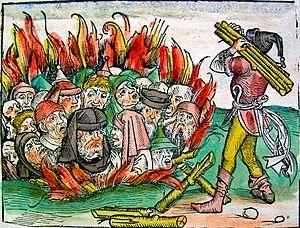
Le Songe de Scipion est un roman policier historique britannique de Iain Pears, publié en 2002. L'action du récit se passe principalement dans le Comtat Venaissin et en Avignon, mais à trois époques différentes :
La présence juive en Alsace, est attestée depuis le XIIᵉ siècle. Hors le royaume de France, les Juifs alsaciens n’ont pas à souffrir des expulsions décidées par les rois de France, mais ils sont persécutés lors de l’épidémie de peste noire du XIVᵉ siècle et expulsés des villes.
L’histoire des Juifs d'Allemagne est emblématique de l'histoire des Juifs en Europe occidentale, entre antijudaïsme, intégration liée à l'universalisme des Lumières et antisémitisme moderne.
Le pèlerinage de Deggendorf était un pèlerinage annuel fondé sur l'accusation de profanation d'hosties contre les Juifs ; il faisait suite à un pogrom de l'an 1338 au cours duquel la population juive avait été massacrée et brulée. Ce pèlerinage antijuif conduisait à l'église du Saint-Sépulcre, dans la ville de Deggendorf en Bavière, jusqu'à ce que l'évêque de Ratisbonne ait mis fin à l'événement en mars 1992 en priant pour le pardon de ce qui s'était passé.
Pierre Roger, né dans la commune de Rosiers-d'Égletons, en Corrèze, et mort à Avignon, est le 198ᵉ pape de l'Église catholique, sous le nom de Clément VI. Il est aussi le 4ᵉ pape d'Avignon.
Le mot pogrom signifie détruire, piller. Il est utilisé spécifiquement dans plusieurs langues pour décrire les attaques, accompagnées de pillages et de massacres, contre les Juifs en Russie, perpétrées par la majorité chrétienne, sans réaction des autorités ou avec leur assentiment, entre 1881 et 1921. Il désigne aussi, de façon générale, des violences et des émeutes sanglantes dirigées par une partie de la population contre des minorités ethniques, religieuses ou d'origine différente de cette population.